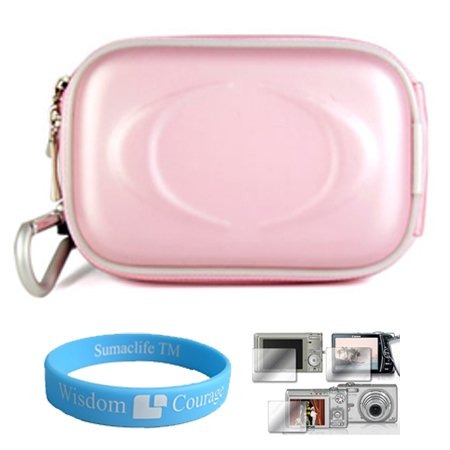
Item Name: DYNASTY Jasmine Rice, 50-Pound
Value: 800.0
Unit: Ounce

Price: 27.68